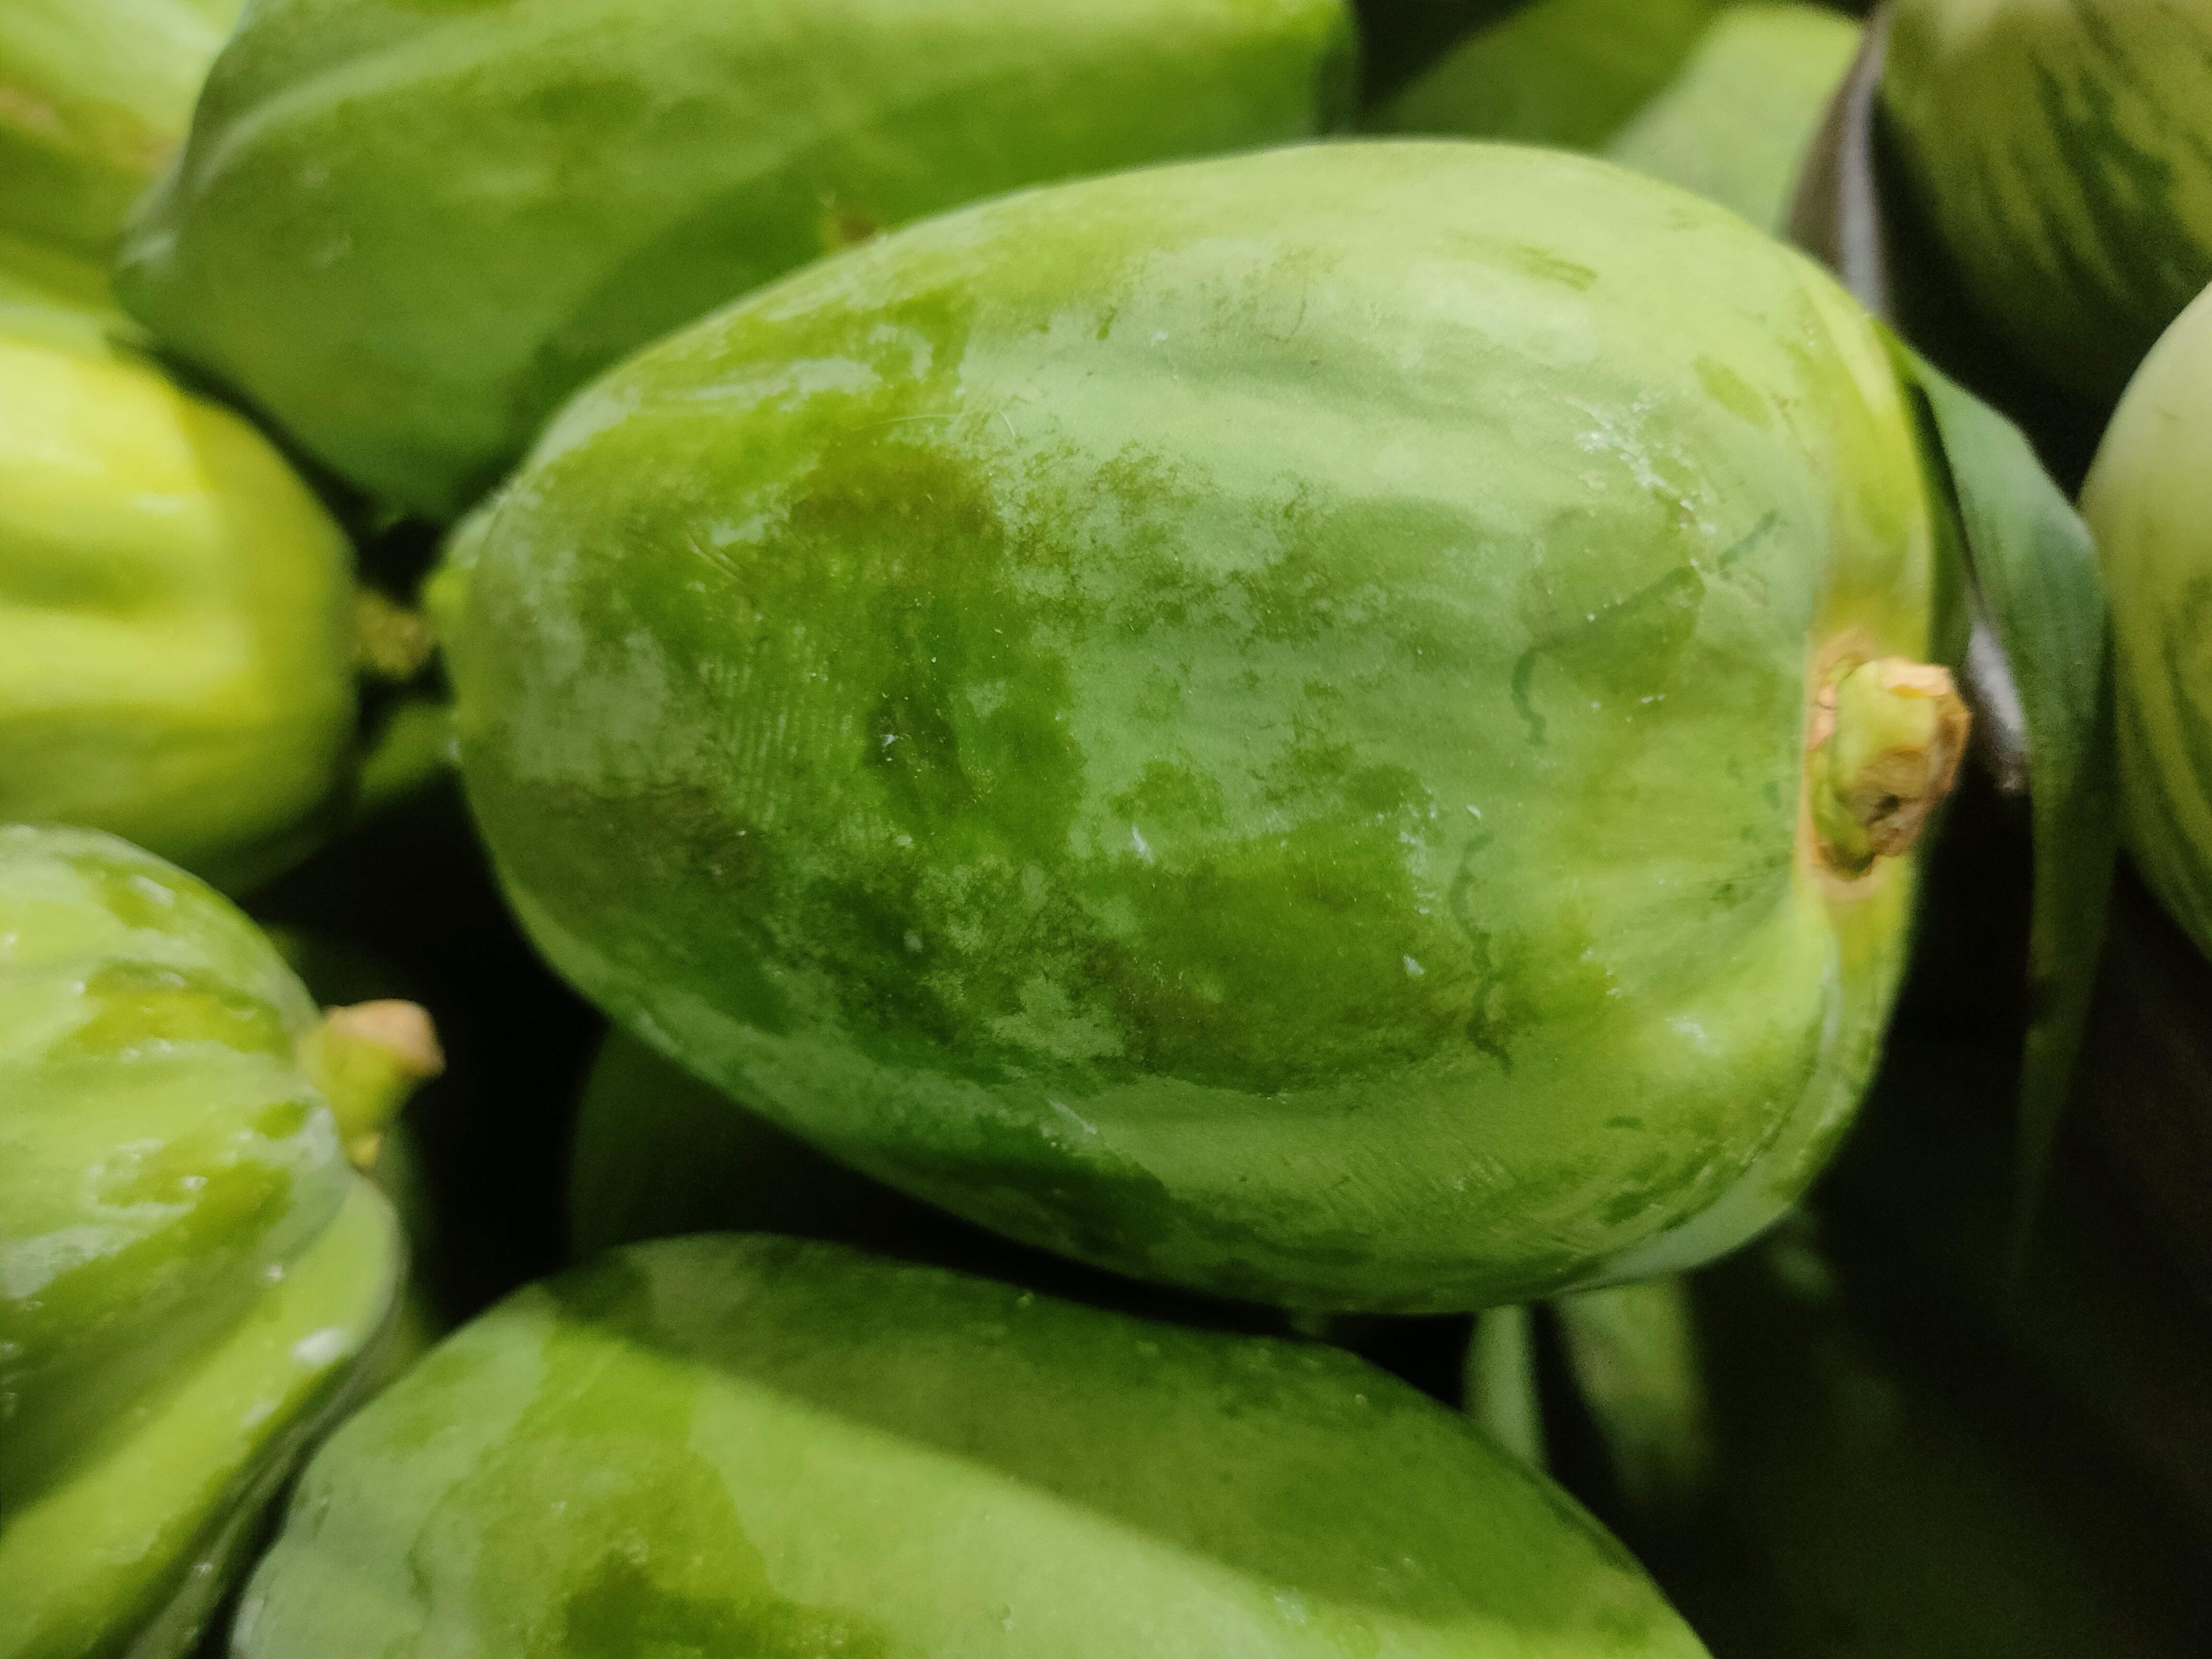
Label: Carica Papaya